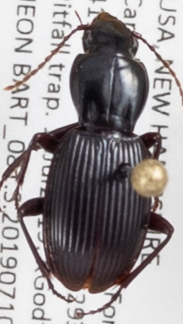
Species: Pterostichus tristis
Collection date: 2019-07-10
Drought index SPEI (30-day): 0.334
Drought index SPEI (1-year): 1.28
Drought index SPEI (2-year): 0.664